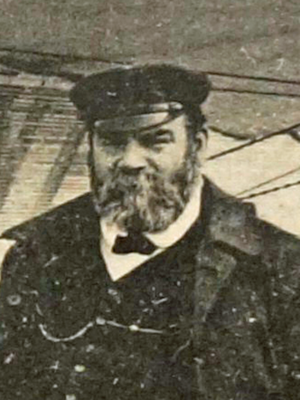
carte postale avec Latham Levavasseur de la collection de Mme Bieri.